Charles Leslie (nonjuror)

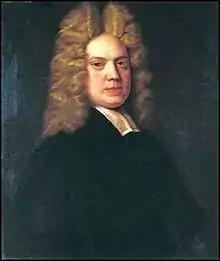
Henry Sacheverell; originally a close ally, Leslie's quarrel with him and other Tories eventually led to his exile in 1711

When the Catholic James II became King in 1685, his brother-in-law Henry Hyde, Earl of Clarendon was appointed Lord-Lieutenant of Ireland; in July 1686, Leslie's legal training resulted in Clarendon making him chancellor of Connor cathedral and later Justice of the Peace. Clarendon's authority was overshadowed by his Catholic deputy Richard Talbot, 1st Earl of Tyrconnell, who began undermining legal restrictions on Catholics embodied in the Test Act. Clarendon employed Leslie's polemical skills to oppose the appointment of Catholics to public office but he was recalled in 1687; when James was deposed by the Glorious Revolution in December 1688, Leslie was in the Isle of Wight.